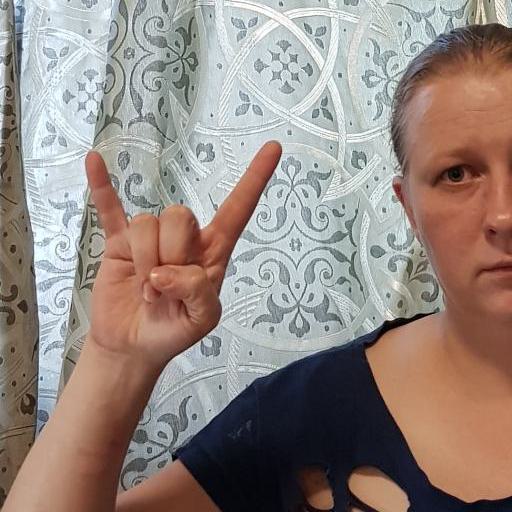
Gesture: rock